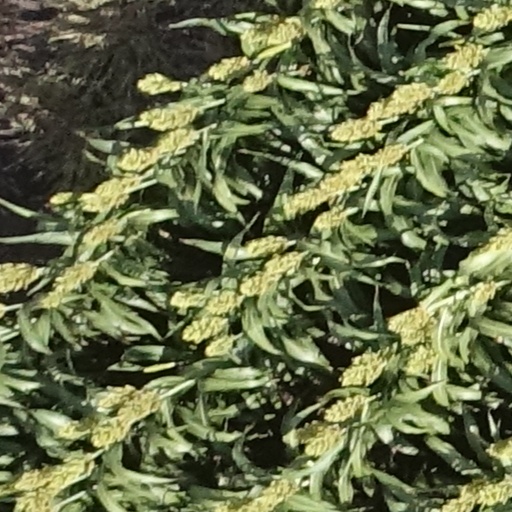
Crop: sorghum